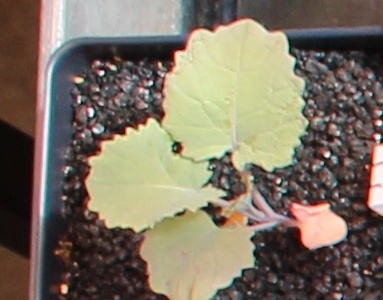
Label: Canola